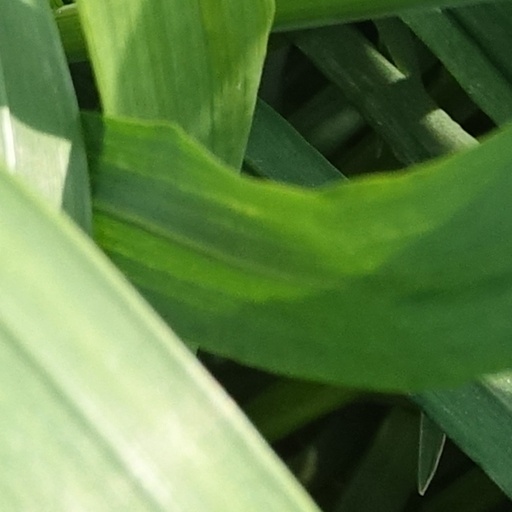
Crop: wheat